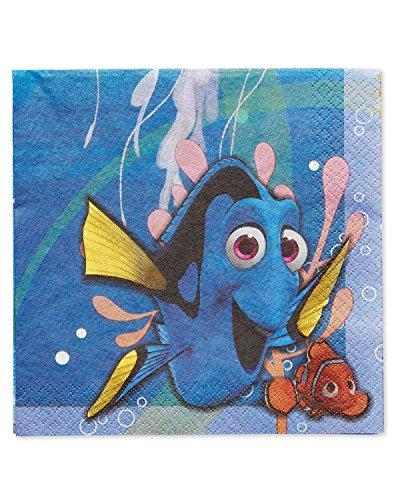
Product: American Greetings Finding Dory Lunch Napkins (16 Count)
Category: Toys & Games | Party Supplies | Party Tableware | Napkins
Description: Finding Dory bright and colorful lunch napkins featuring Dory and Nemo in a bubbly underwater scene.
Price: $5.88
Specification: ProductDimensions:6.5x6.5x0.6inches|ItemWeight:0.8ounces|ShippingWeight:0.8ounces(Viewshippingratesandpolicies)|DomesticShipping:ItemcanbeshippedwithinU.S.|InternationalShipping:Thisitemisnoteligibleforinternationalshipping.LearnMore|ASIN:B01EG56P6M|Itemmodelnumber:511594|Manufacturerrecommendedage:0-10years